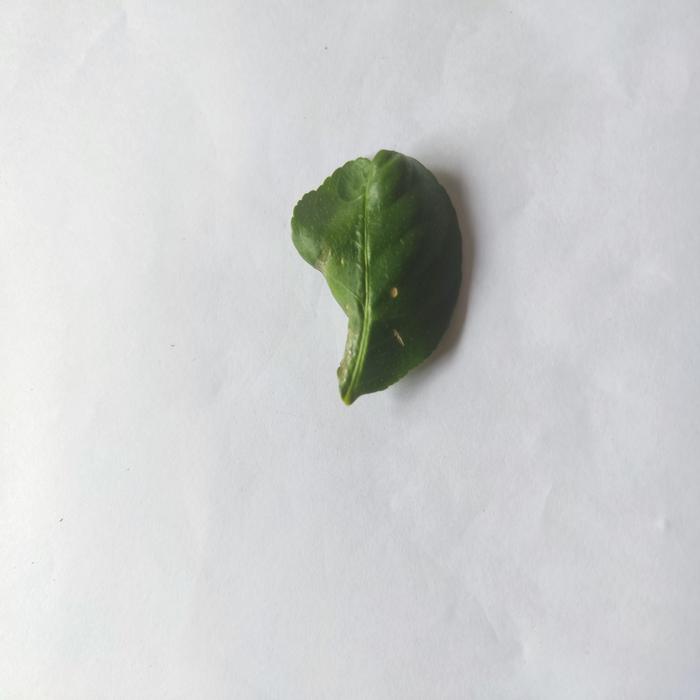
Crop: Lemon
Leaf condition: Leaf_Curl